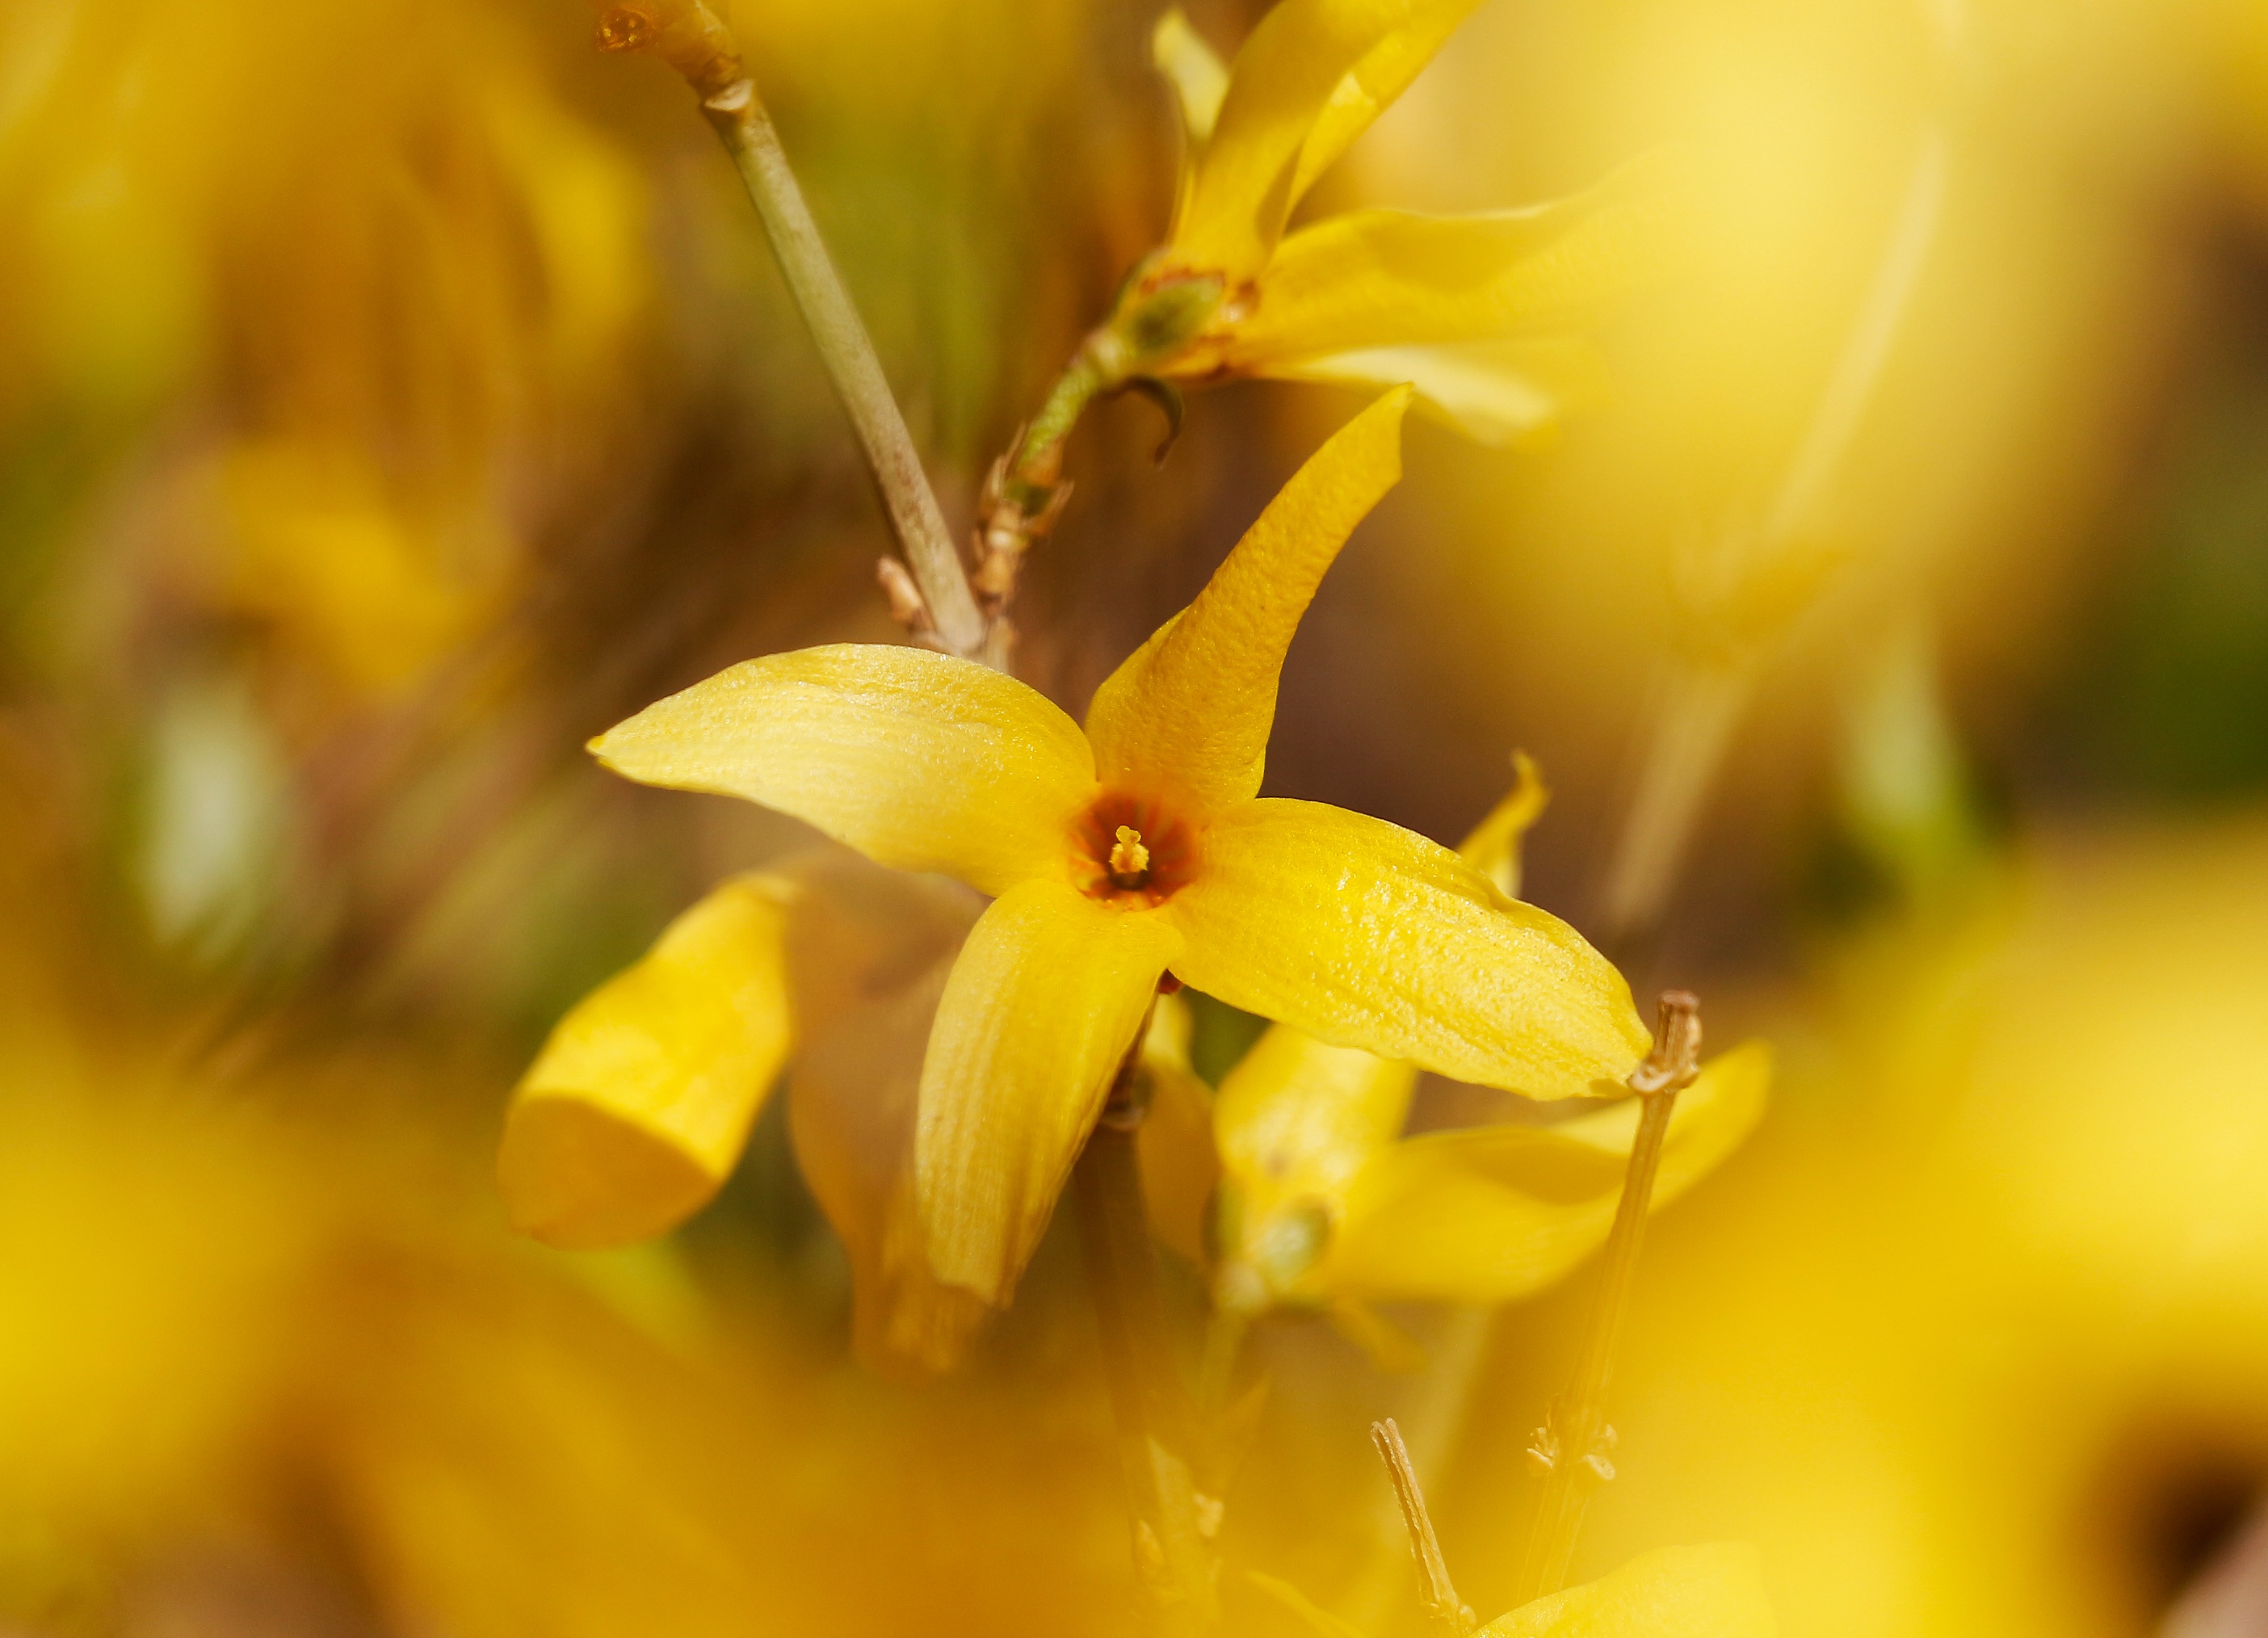
nature, blossom, plant, photography, sunlight, leaf, flower, petal, pollen, spring, produce, botany, yellow, flora, wildflower, flowers, close up, forsythia, macro photography, flowering plant, affix, plant stem, land plant